Forza Motorsport 3

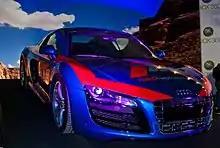
Promotion at IgroMir 2009

A redeemable code was packaged with new copies of the game for a free DLC known as the "Motorsports Legends Car Pack", which includes 10 classic cars (such as the 1960 Chevrolet Corvette, 1964 Aston Martin DB5, the 1969 Dodge Charger Daytona, and the 1965 Shelby Daytona) and two extra tracks. A special Hyundai Genesis Coupe DLC pack was released for free on November 17, 2009, containing three versions of the car. The first paid downloadable content for "Forza Motorsport 3" was made available on December 8, 2009. It is known as the "Hot Holidays" pack and includes the 2010 Ferrari 458 Italia and 2010 Nissan GTR SpecV. The Nürburgring GP Strecke was made available for download on February 9, 2010. On December 14, 2010, a "Community Choice Classics" pack was released for download. It includes the DeLorean, AMC Javelin, Chevrolet El Camino, De Tomaso Pantera, BMW 2002, and Ferrari 250.